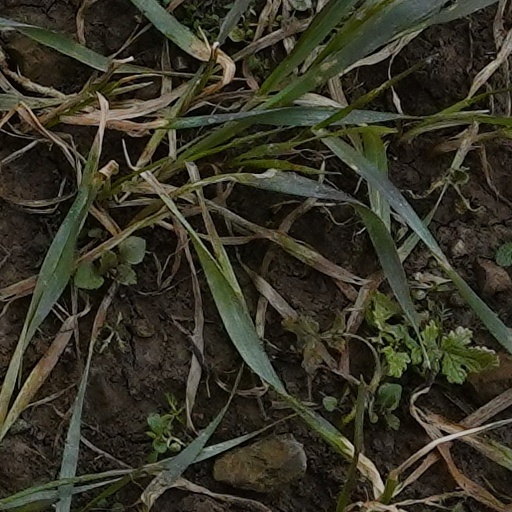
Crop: wheat